Southern Ocean

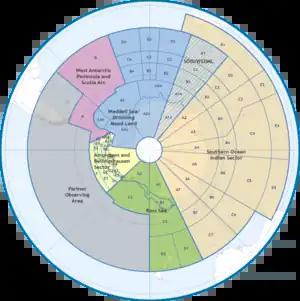
Regional Working Group zones for SOOS

Icebergs can occur at any time of year throughout the ocean. Some may have drafts up to several hundred meters; smaller icebergs, iceberg fragments and sea-ice (generally 0.5 to 1 m thick) also pose problems for ships. The deep continental shelf has a floor of glacial deposits varying widely over short distances.